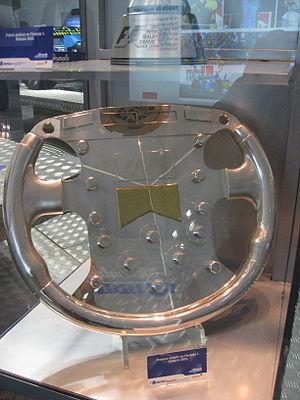
Résultats du Grand Prix automobile de Hongrie de Formule 1 2003 qui s'est disputé sur l'Hungaroring le 24 août.